Giorgio Chiellini

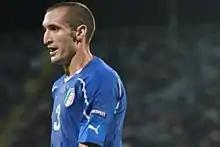
Chiellini in the Italy national team in 2011

Chiellini was ruled out of the 2015 Supercoppa Italiana after sustaining an injury in a 2–1 away friendly victory over Lechia Gdańsk on 29 July, which kept him sidelined for three weeks. On 24 November, Chiellini was nominated for the 2015 UEFA Team of the Year.